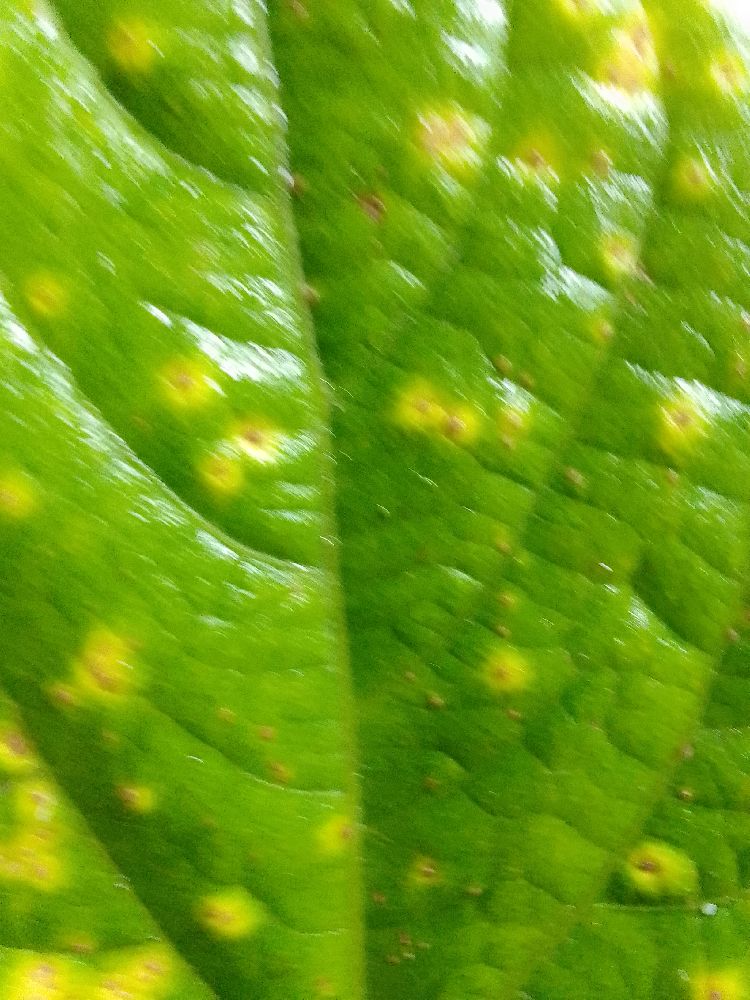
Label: rust